Question: Please indicate a possible affordance area of the bowl that can be used for holding
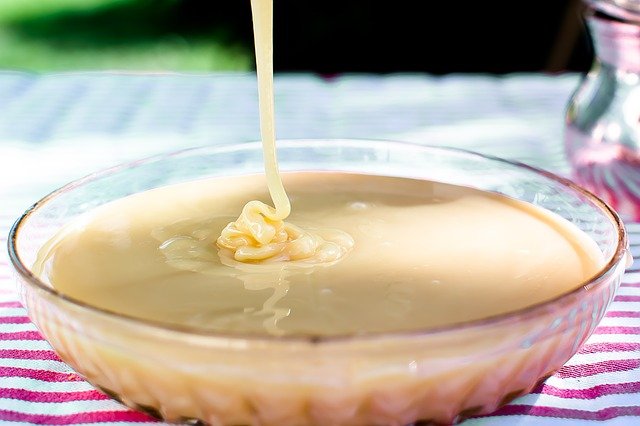
Answer: [15, 139, 625, 339]